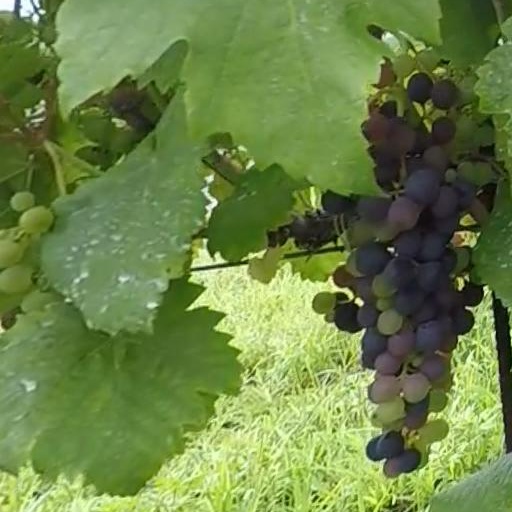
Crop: grape